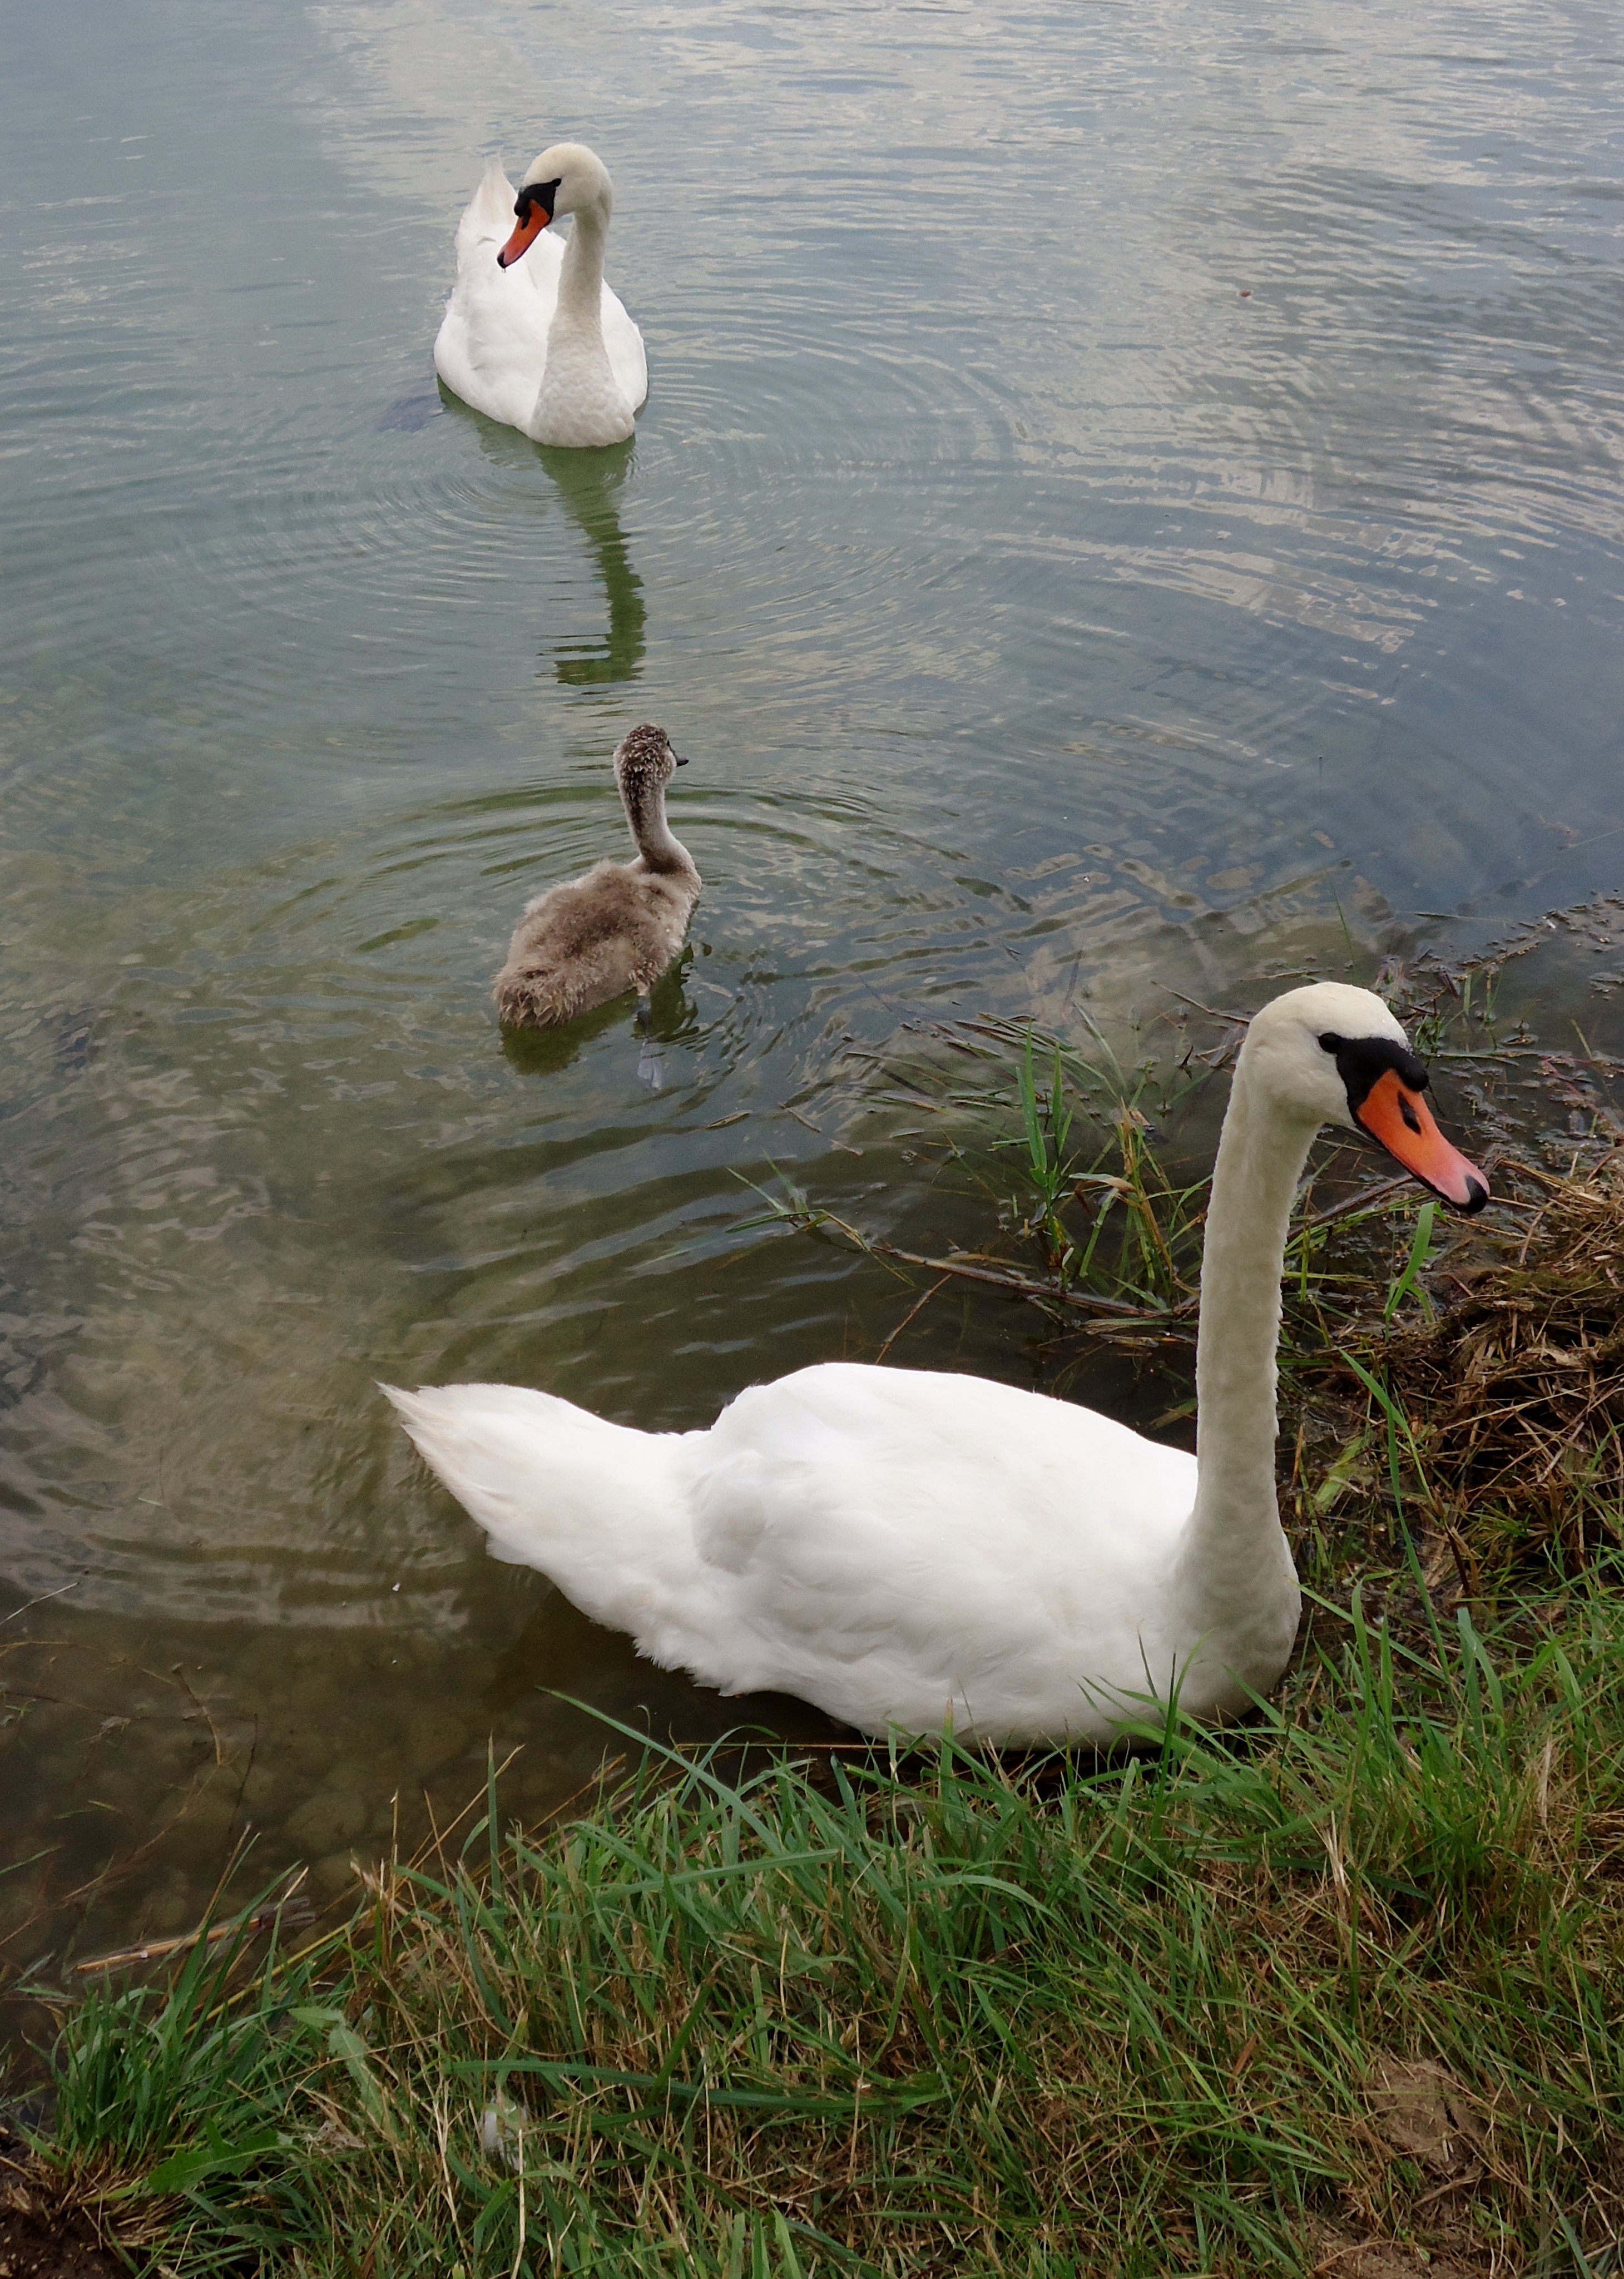
water, nature, bird, pond, wildlife, beak, baby, fauna, swan, family, animals, goose, vertebrate, waterfowl, water bird, ducks geese and swans